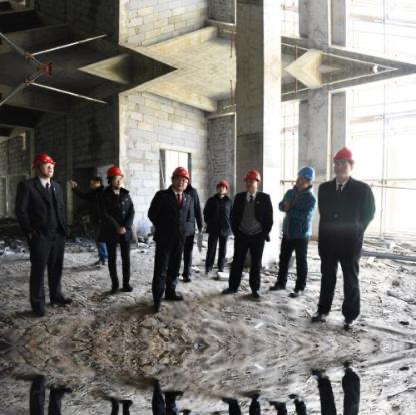
Objects in the image:
label: helmet
label: helmet
label: helmet
label: helmet
label: helmet
label: helmet
label: helmet
label: head